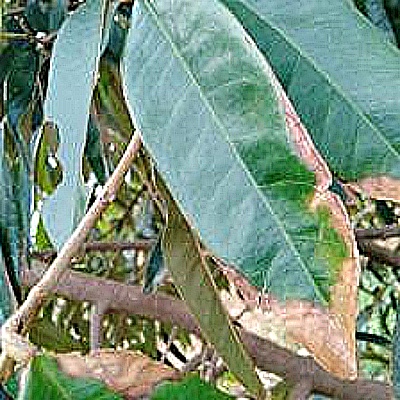
Label: Leaf_Blight